Ray Meyer

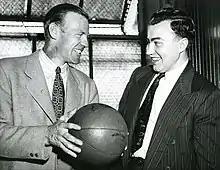
Red Rolfe and Meyer in 1942

Meyer coached a College All-Star team that played a coast-to-coast series against the Harlem Globetrotters for 11 years. One of his best players was George Mikan, who was a game-changing player and basketball's first great "big man". Meyer recruited Mikan from Archbishop Quigley Preparatory Seminary, a school Meyer had himself earlier attended. Other top players coached by Meyer include former NBA players Mark Aguirre and Terry Cummings. During Meyer's tenure the basketball rivalry between DePaul and Loyola reached an extremely high level. Meyer's great-great nephew, Mike Starkman, played basketball for Loyola as a walk-on. Meyer was a much-beloved figure in Chicago, and is a member of the Naismith Memorial Basketball Hall of Fame.